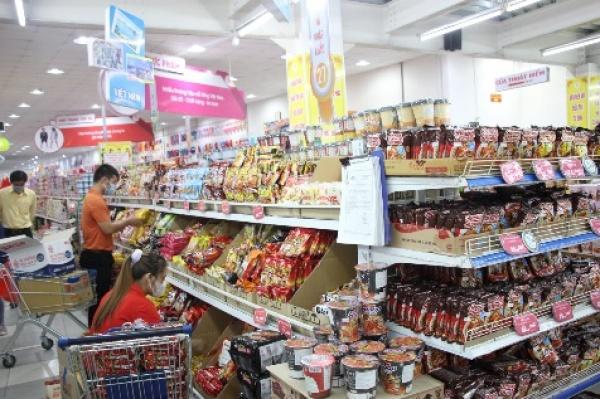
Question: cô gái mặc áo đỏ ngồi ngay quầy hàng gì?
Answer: cô ấy ngồi ngay quầy hàng mì ăn liền